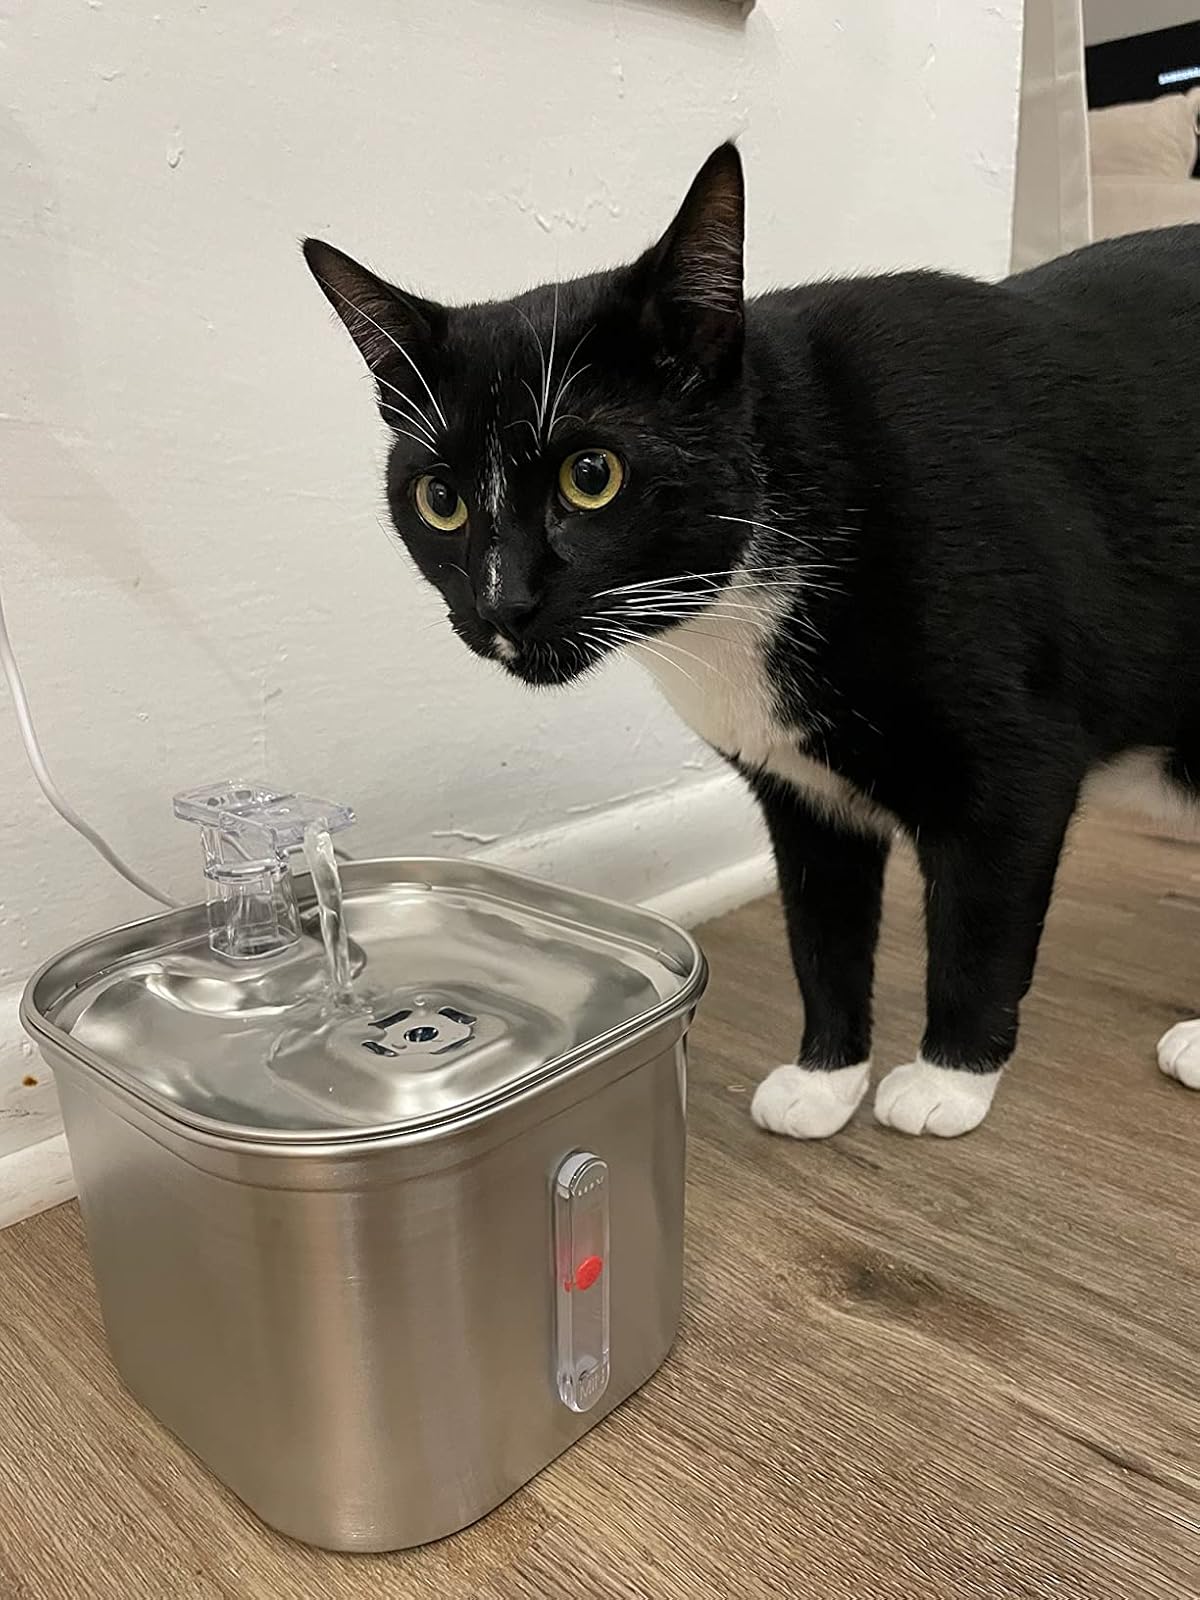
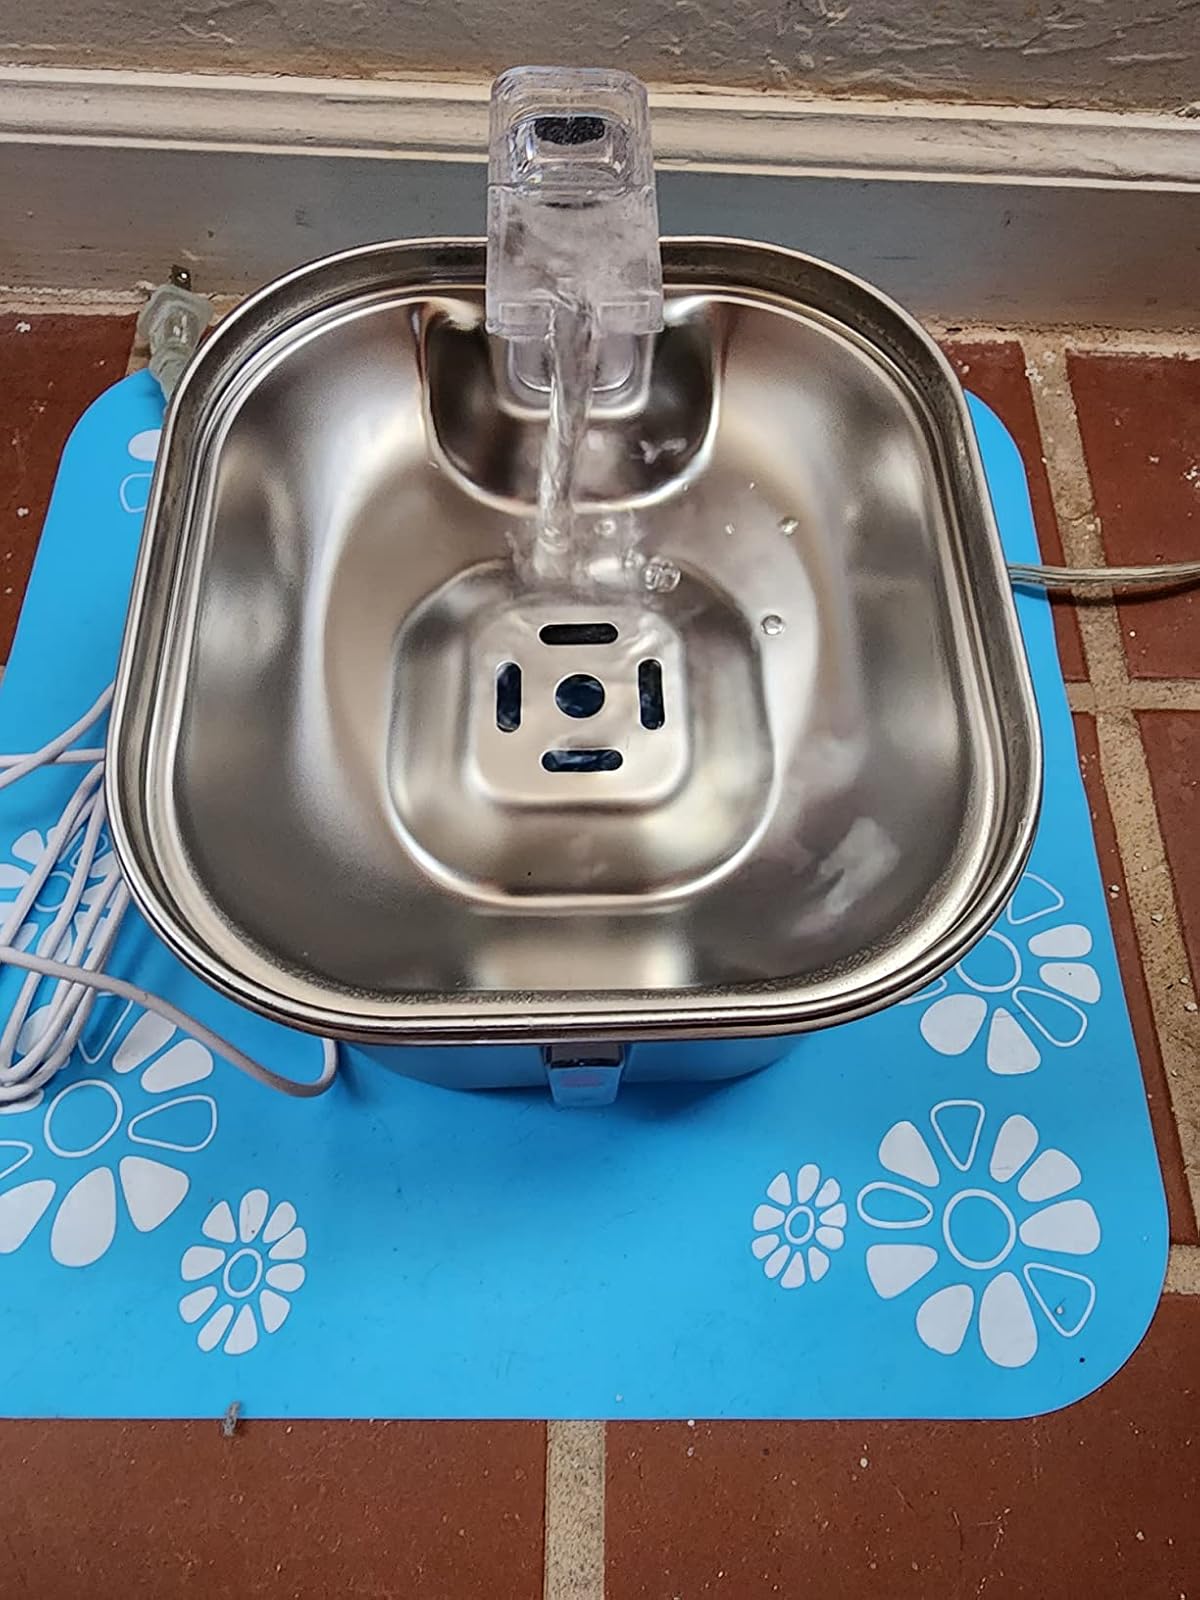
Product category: items_bowl
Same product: yes